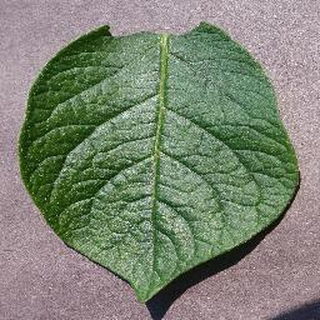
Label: healthy_potato